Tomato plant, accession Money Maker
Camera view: horizontal (90 deg, fisheye); turntable rotation: 270 degrees
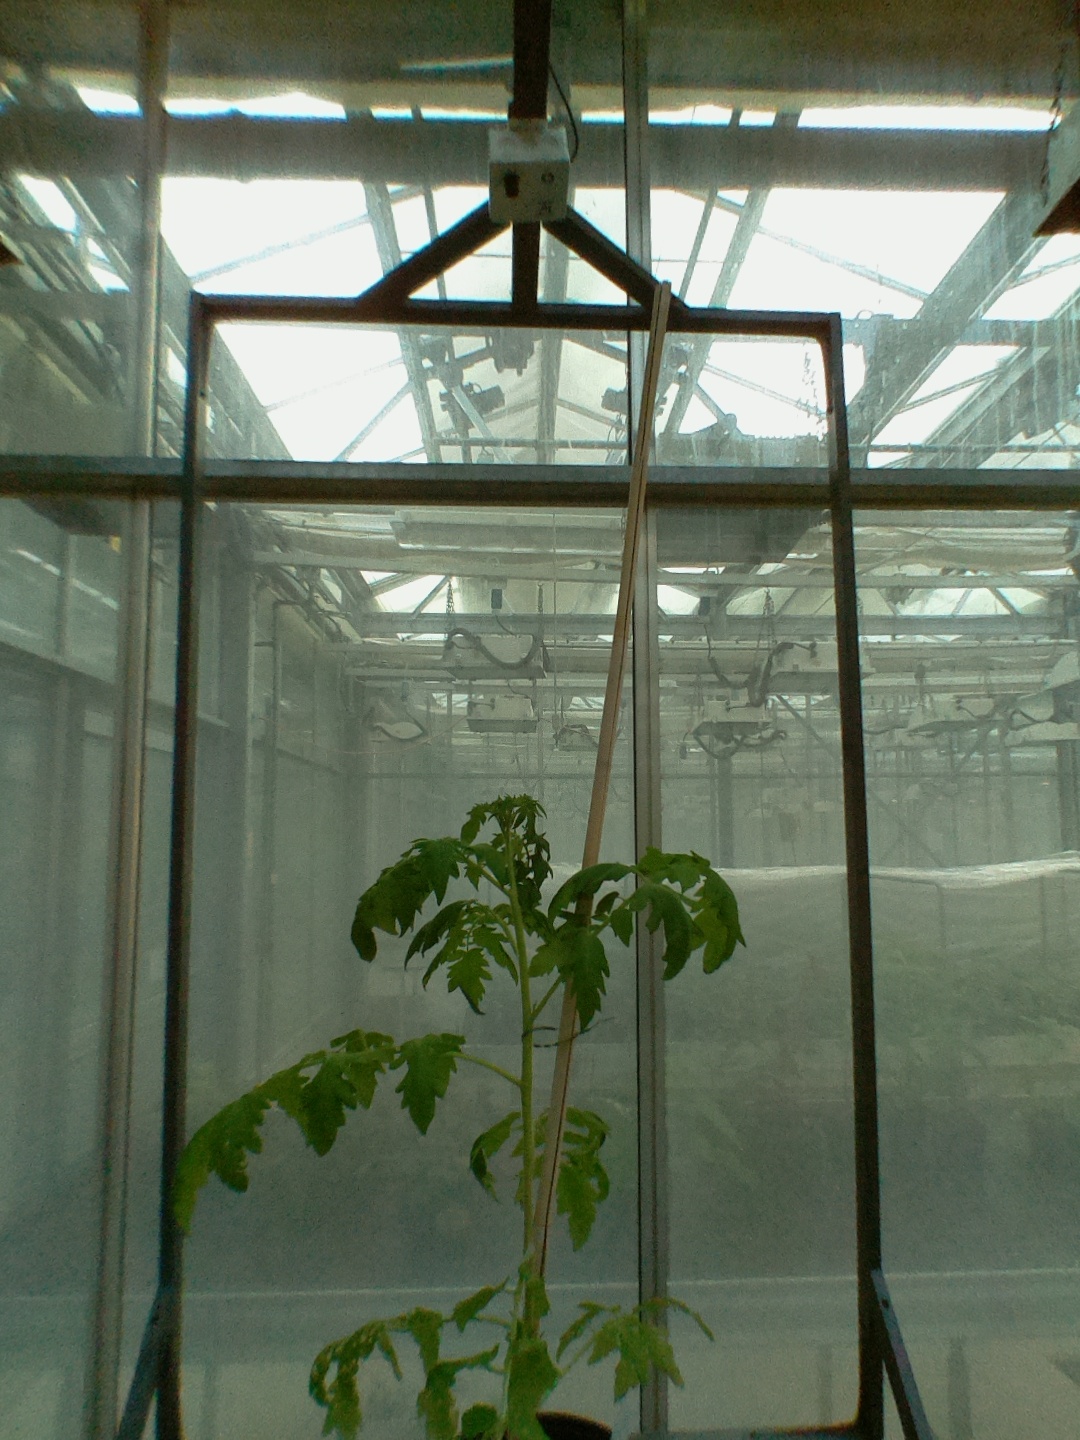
BBCH growth stage 53: 3 inflorescences visible